Critics' Choice Movie Award for Best Young Performer

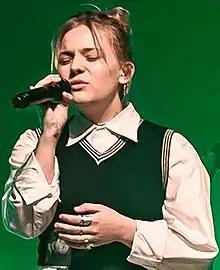
The 2024 recipient: Maisy Stella

The Critics' Choice Movie Award for Best Young Performer (Actor/Actress) is one of the awards given to people working in the film industry by the Critics Choice Association (CCA), formerly Broadcast Film Critics Association (BFCA). It has been awarded since the 2nd Critics' Choice Awards to an actor or actress for a performance in any role, lead or supporting, in a film released that year.